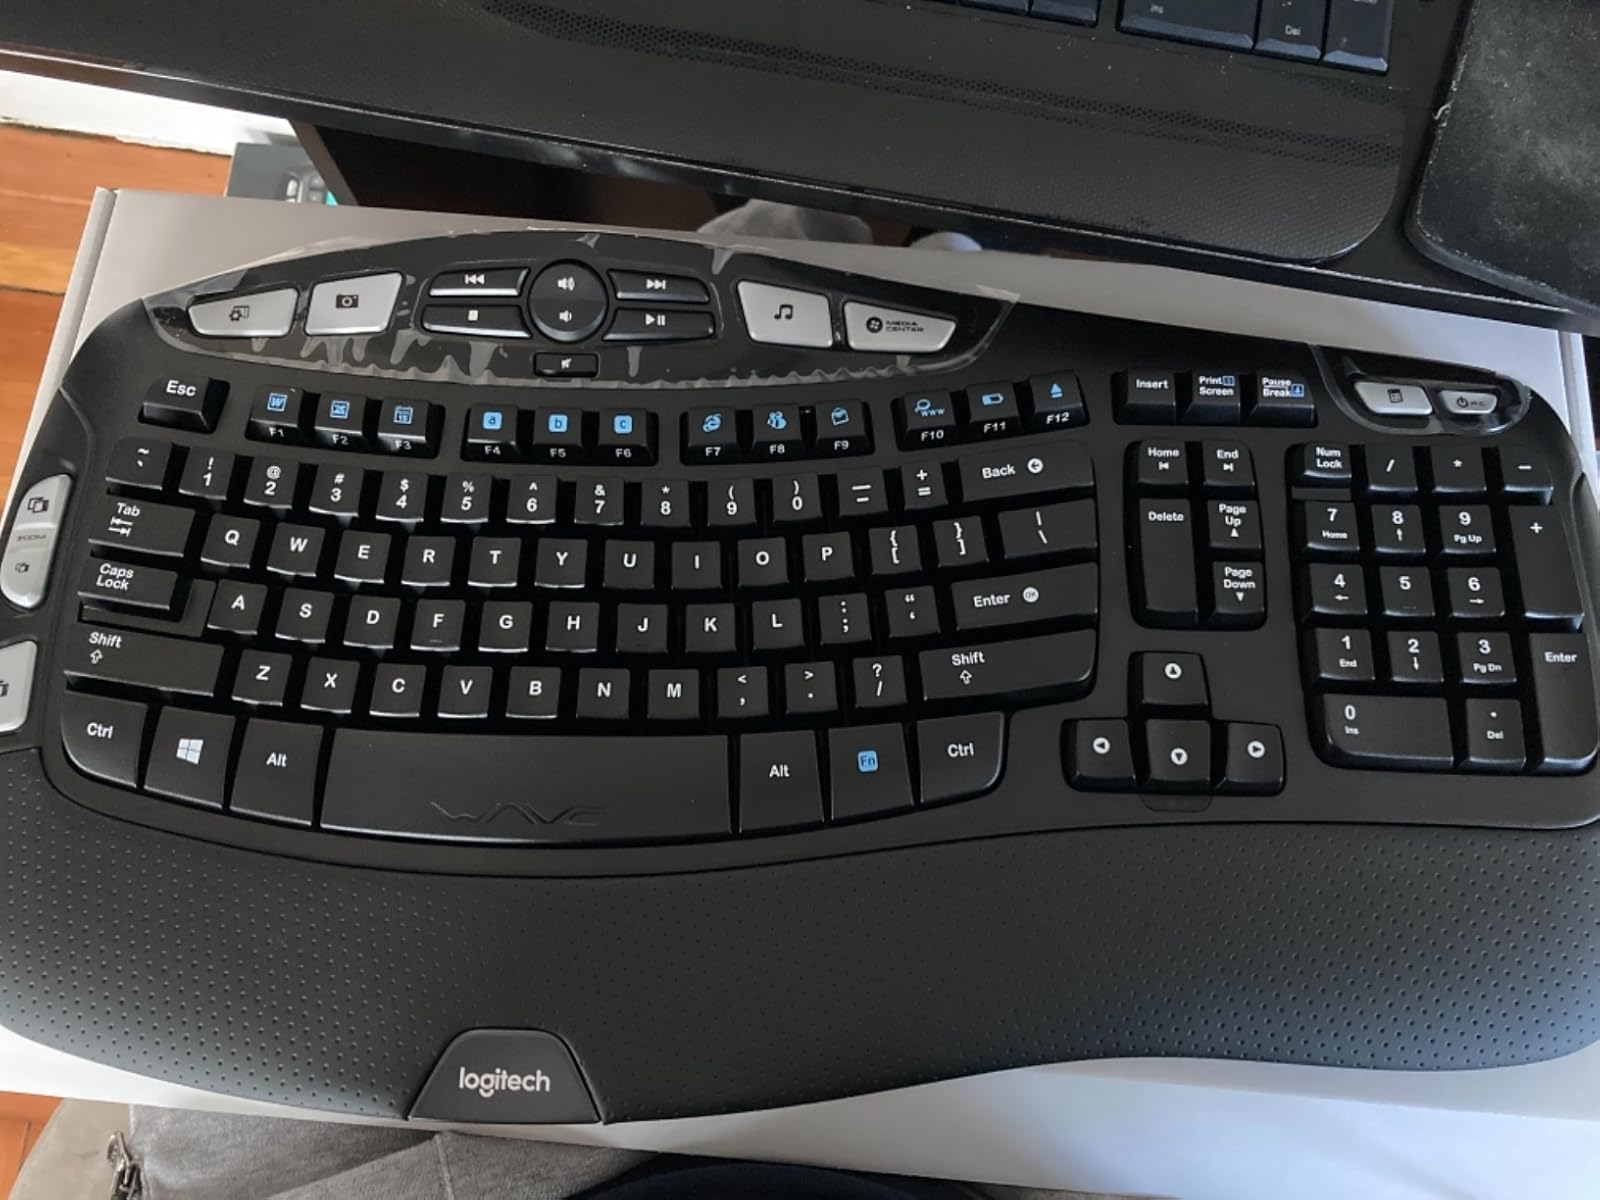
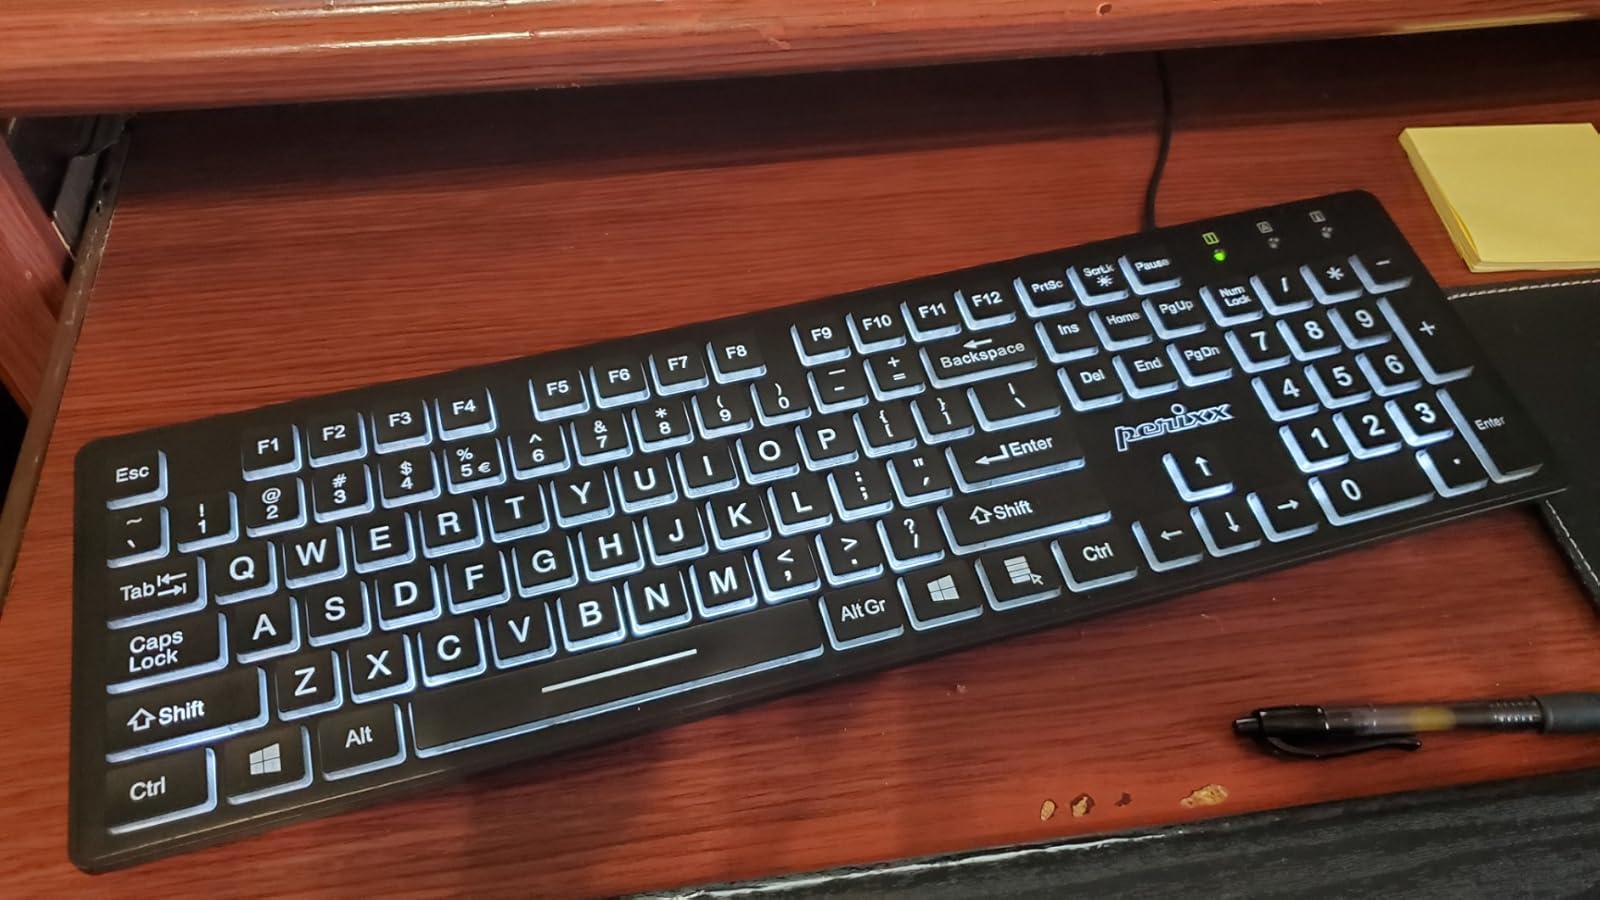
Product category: keyboard
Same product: no